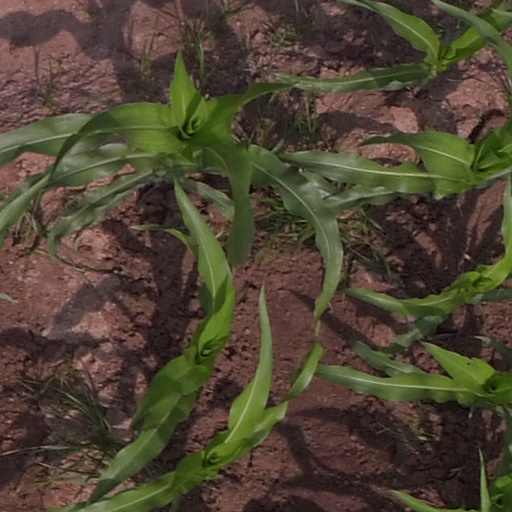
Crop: maize; corn